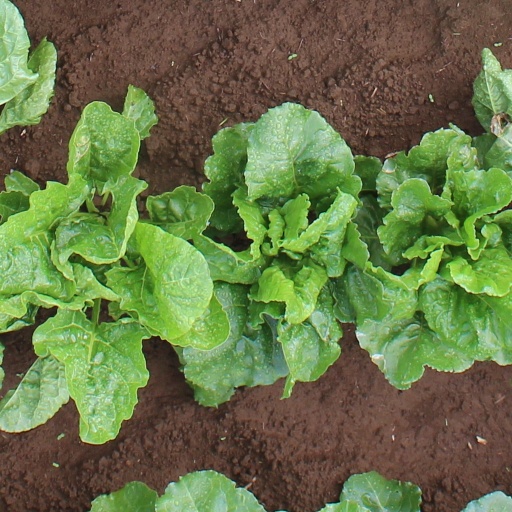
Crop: sugar beet